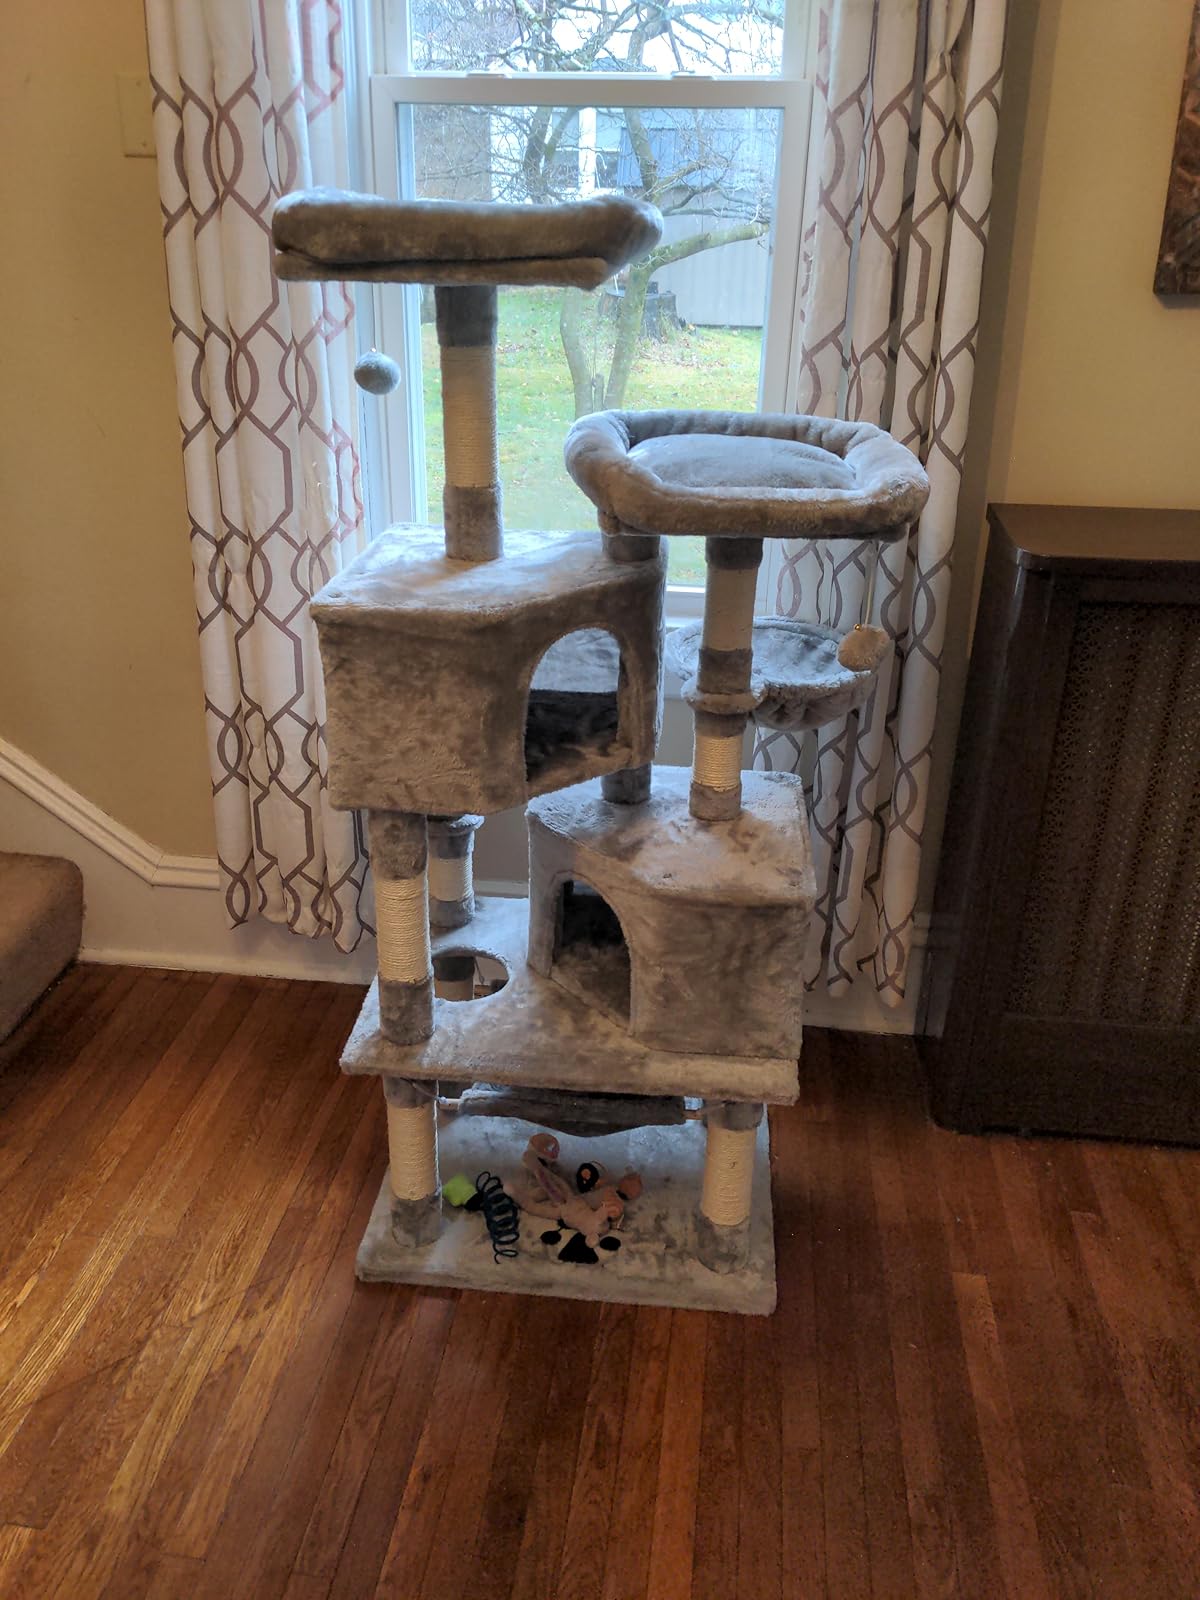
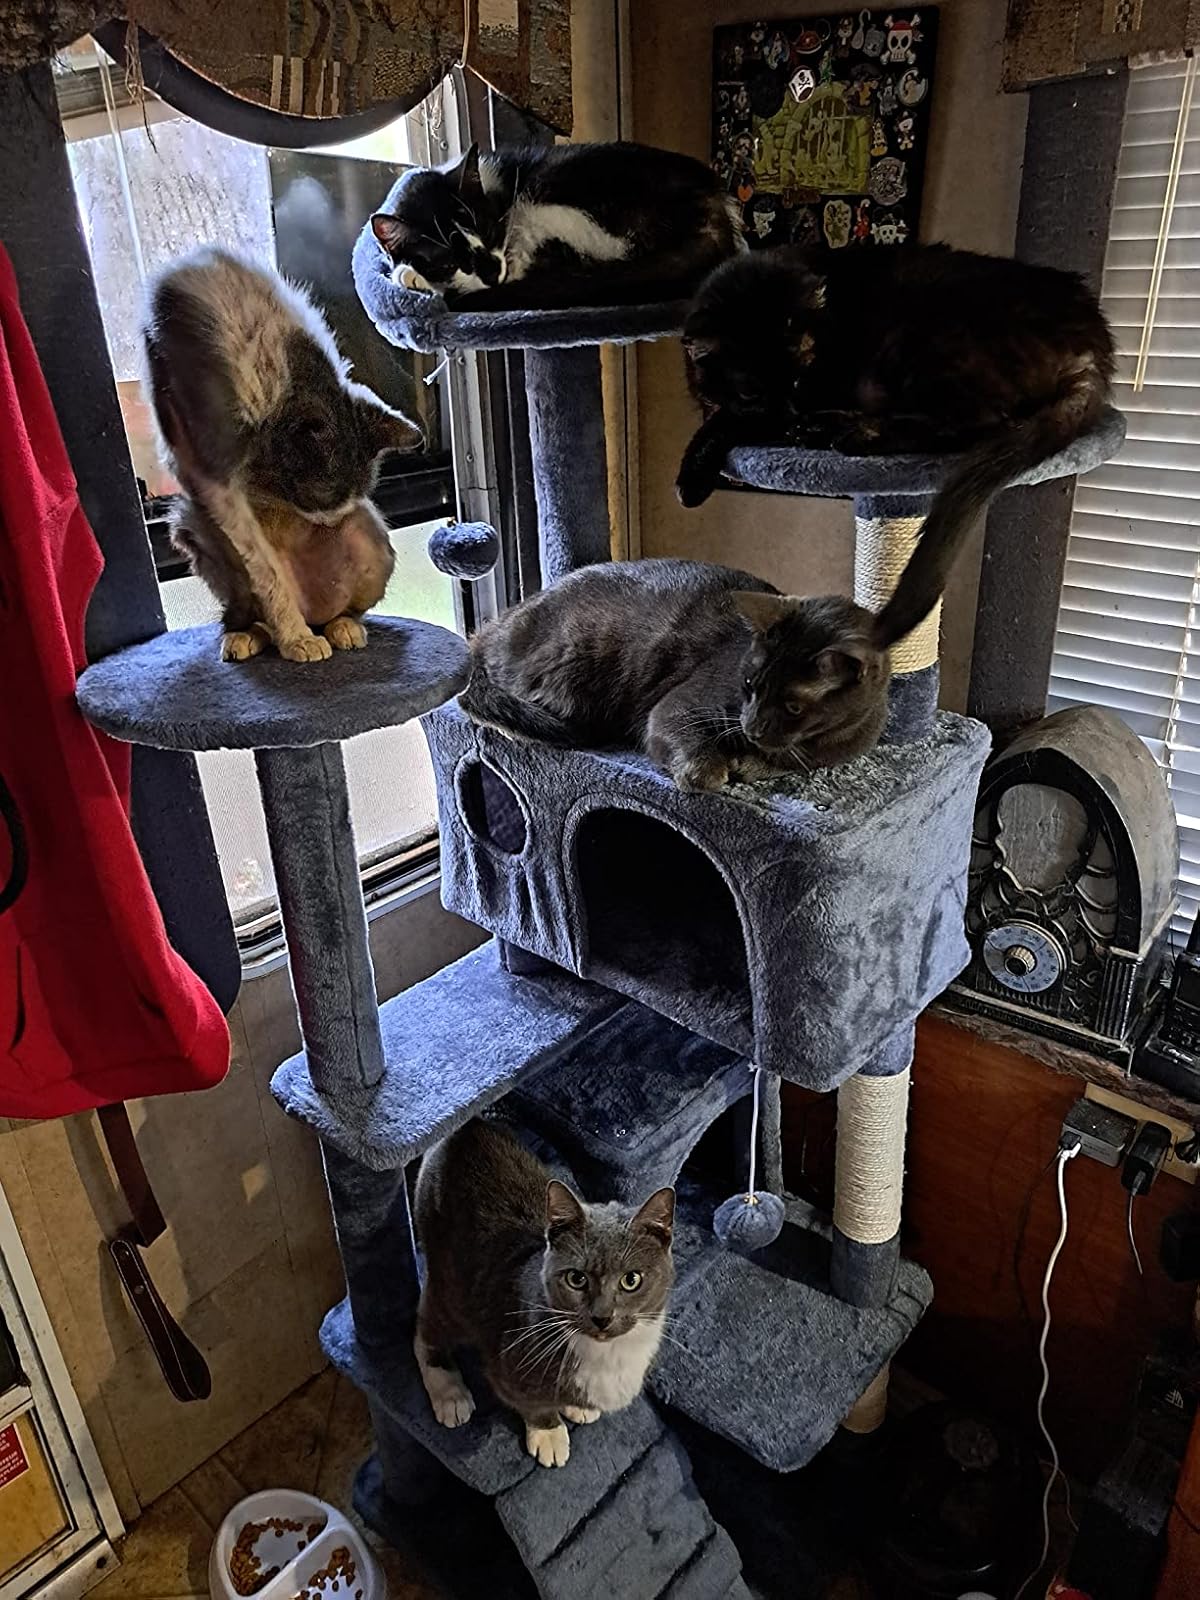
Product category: items_cat tree
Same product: no